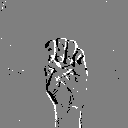
ASL letter: e